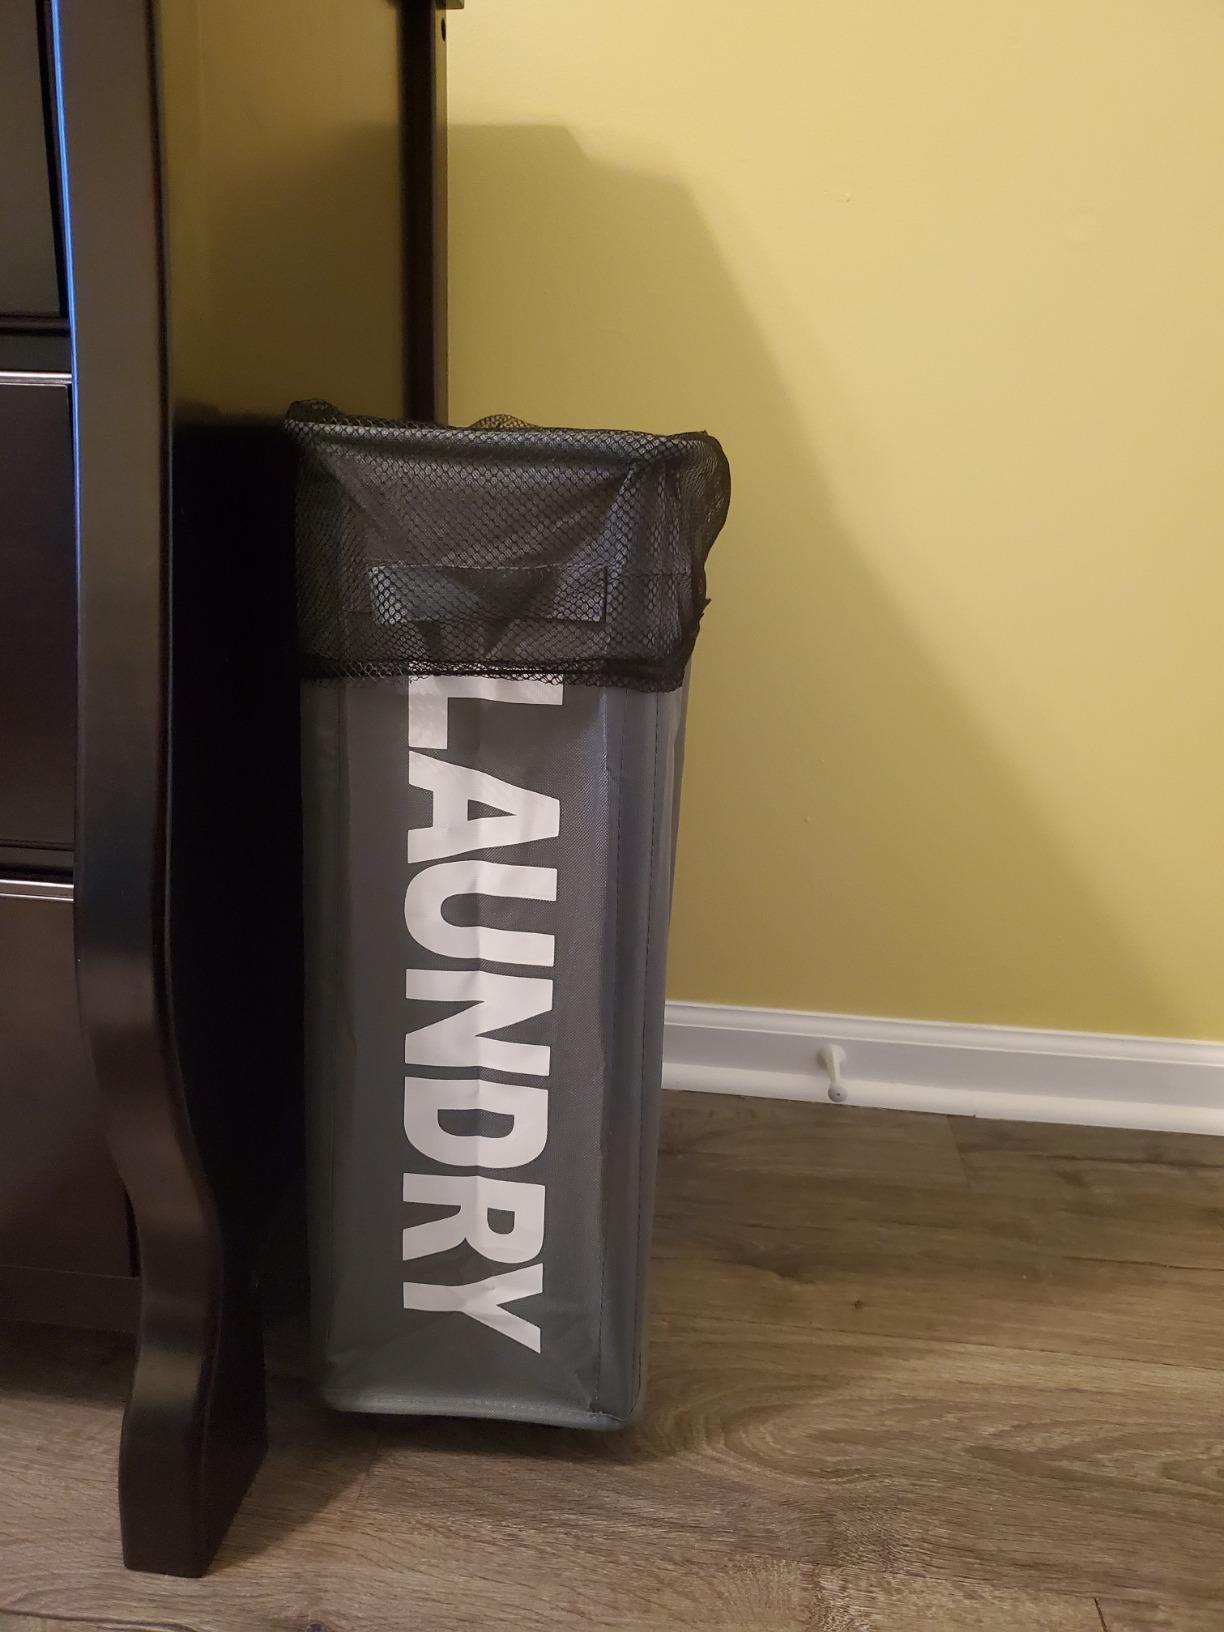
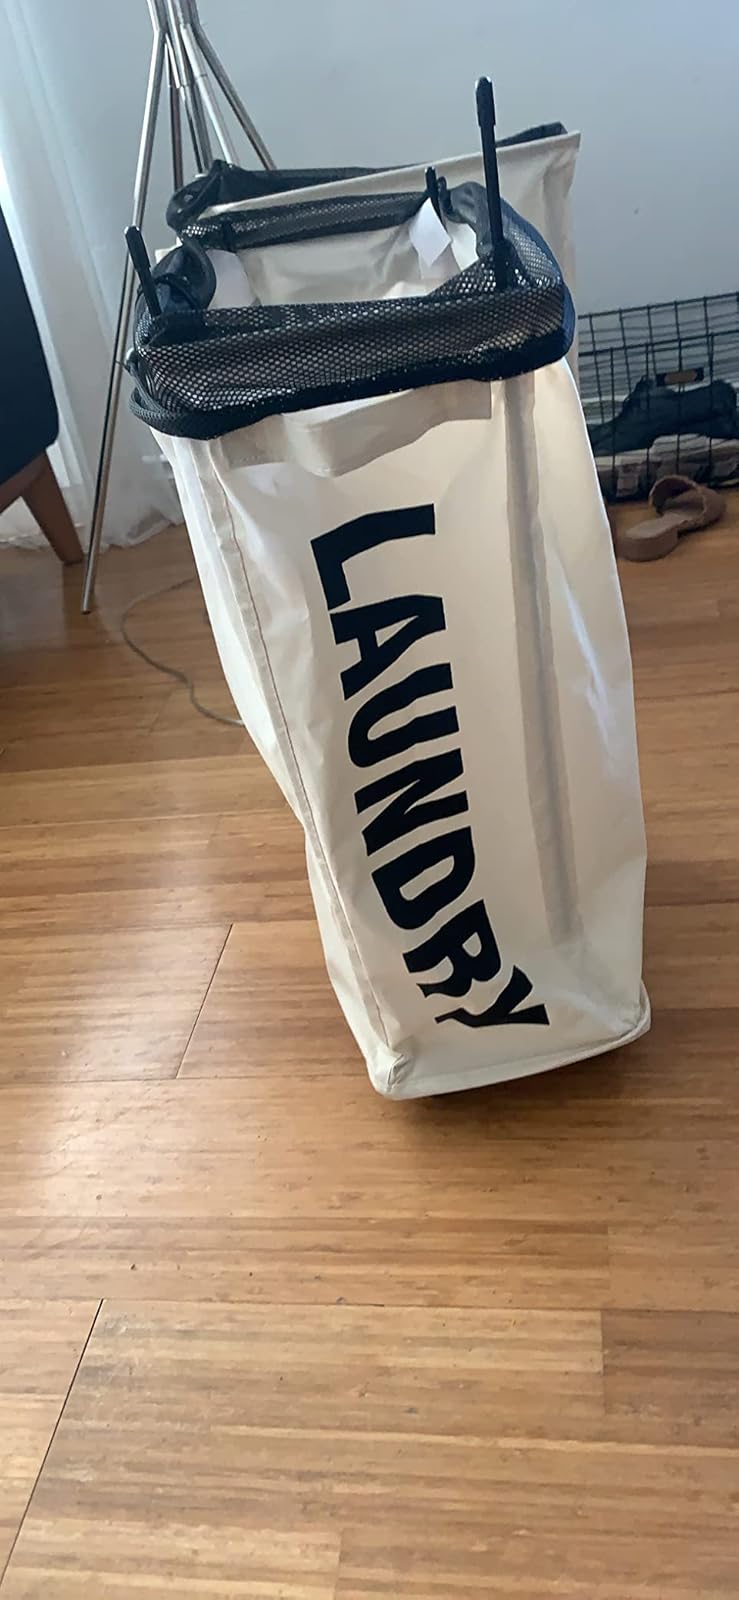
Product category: items_hamper
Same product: no